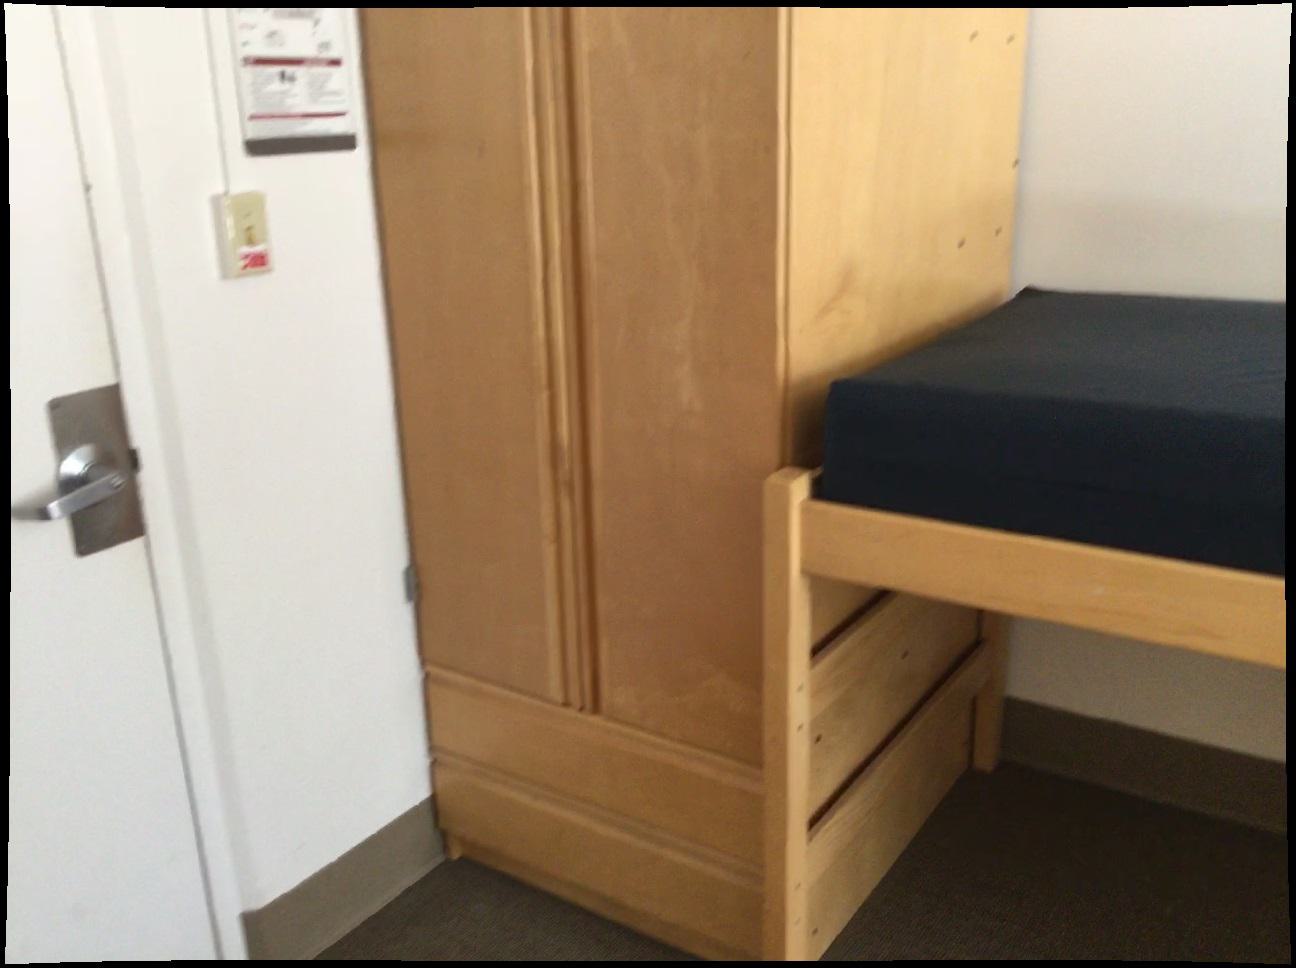
Question: In the image, there is the door. Pinpoint several points within the vacant space situated right of the door from the world's perspective. Your final answer should be formatted as a list of tuples, i.e. [(x1, y1), ...], where each tuple contains the x and y coordinates of a point satisfying the conditions above. The coordinates should be between 0 and 1, indicating the normalized pixel locations of the points.
Answer: [(0.342, 0.849), (0.314, 0.875), (0.285, 0.903), (0.253, 0.934), (0.370, 0.865), (0.343, 0.893), (0.313, 0.921), (0.282, 0.954), (0.248, 0.988), (0.400, 0.882), (0.373, 0.910), (0.344, 0.941), (0.312, 0.974), (0.404, 0.930), (0.376, 0.962), (0.345, 0.997), (0.438, 0.949), (0.410, 0.983)]